Porsche 917

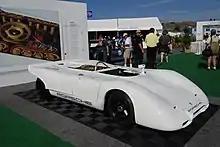
917 16 Cylinder (1971)

The 917K was an evolution of the original 1969 car. After the first 917s were run in 1969, it was clear the car's aerodynamics made it nearly undriveable at higher speeds. After the 1969 championship season had finished, John Wyer requested a 3-day test session at the Austrian Österreichring course. The Porsche technical team turned out ready to do some serious panel work on the coupé and in order to make a comparison, brought along the Can-Am 917PA Spyder. The drivers present instantly preferred the PA and together, the JW Automotive and Porsche engineers came up with the idea of a more upswept tail (as on the 917PA). The JW team had had similar high speed handling problems with the early Ford GT40 models. With gaffer tape and aluminium sheet, a completely new short tail was evolved at the racetrack. This was quickly converted into a 'production' design back at Porsche and the 917K (Kurzheck) made its public debut at the season opening 1970 24 Hours of Daytona. Such was the improvement in the stability of the car at high speed, the 917K became the standard configuration for all races except Le Mans, the Nürburgring 1000 km and the Targa Florio. This car was raced at every event by JW Automotive and Porsche Salzburg in the 1970 season except the Targa Florio and the Nürburgring 1000 km. The smaller, more nimble and generally better suited 908/03s were used for those races, but privateers used the 917K at the Nürburgring 1000 km, and Vic Elford drove a lap of the 44-mile Targa Florio course in the 917K at Ferdinand Piëch's request. The 917K won 7 out of 10 races; all the races it competed in. Later on in the 1970 season, the 4.5 litre flat-12 was bored out to 4.9 litres, then 5 litres.